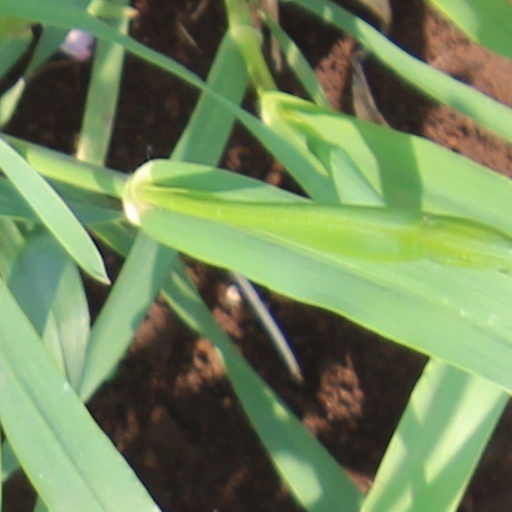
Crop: wheat